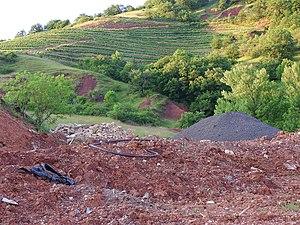
Autrefois un rougier, le sentier a été goudronné pour que les camions déversent leurs détritus
Valady est une commune française située dans le département de l'Aveyron, en région Occitanie.